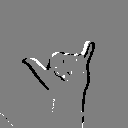
ASL letter: y